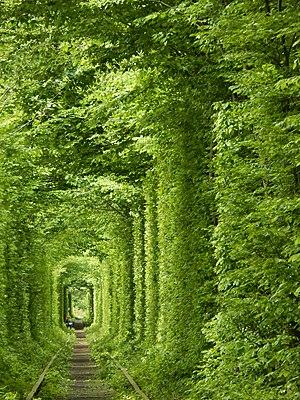
Le tunnel de l'amour est une voie verte situé à Klevan en Ukraine. Il suit une ancienne ligne de chemin de fer industrielle désaffectée mais non déferrée où une végétation dense composée d'arbres et des arbustes entrelacés forme un tunnel vert à travers la forêt.